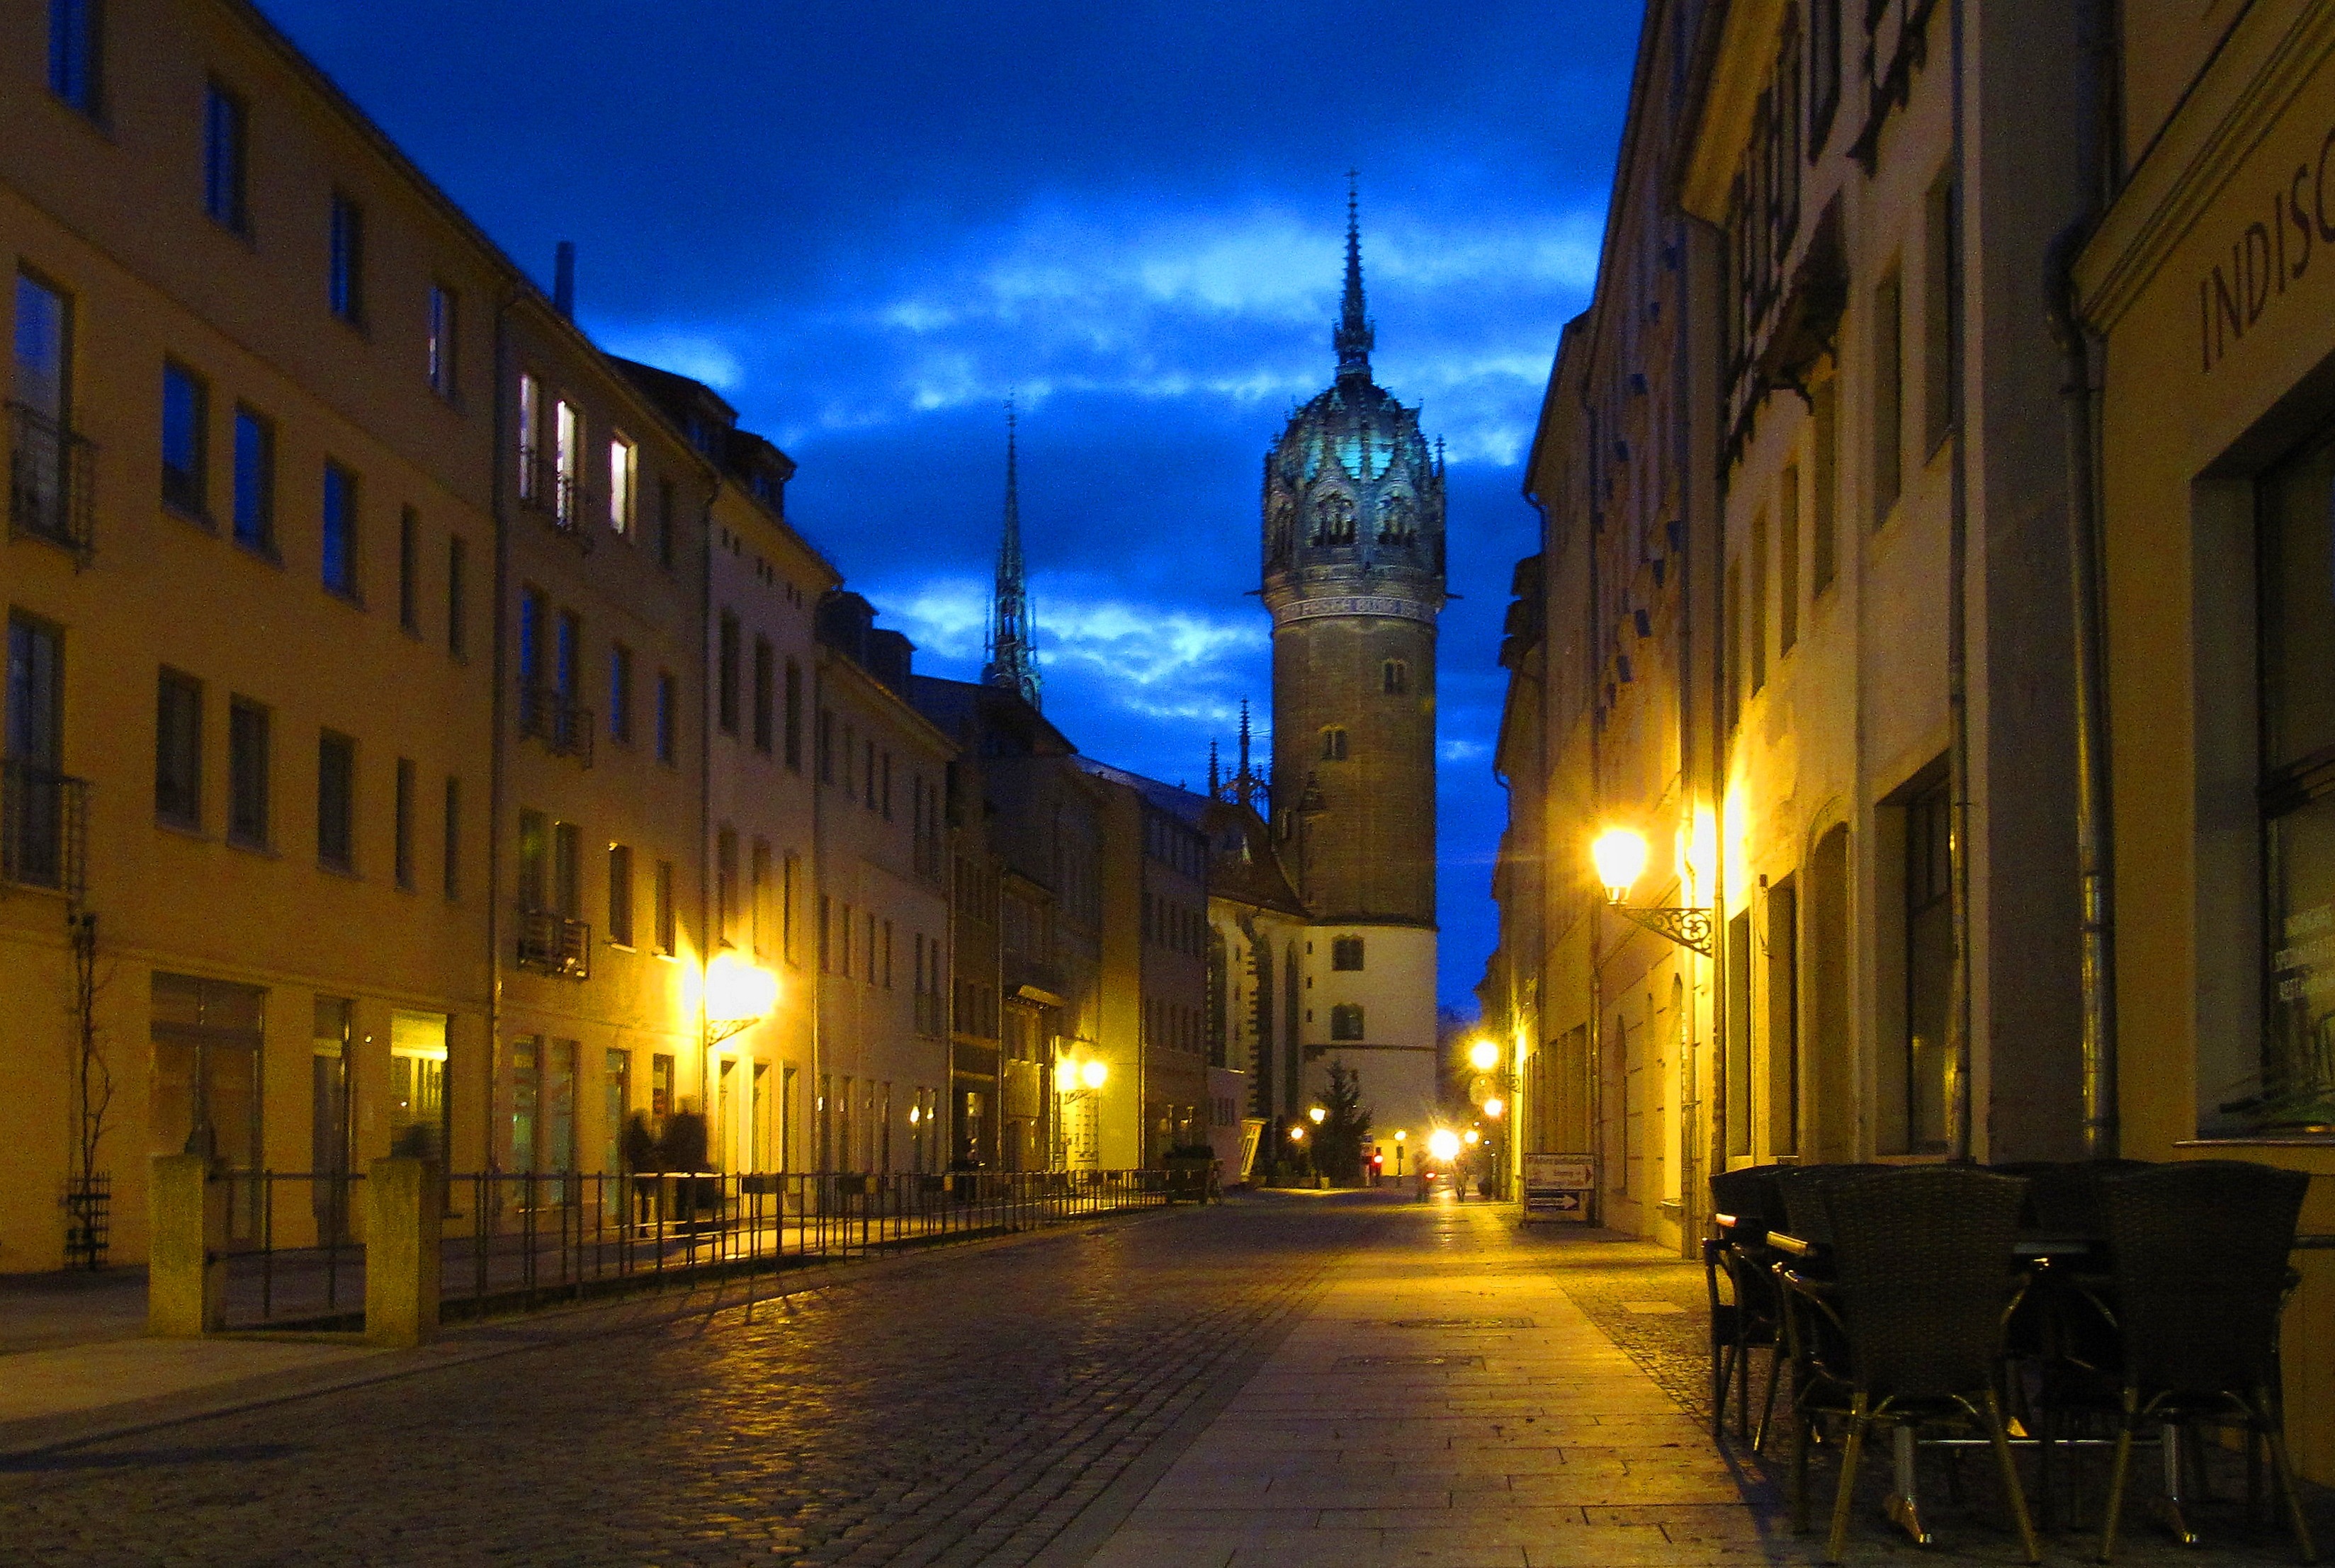
road, street, night, town, alley, city, cityscape, downtown, dusk, evening, plaza, landmark, church, lighting, infrastructure, germany, town square, luther, abendstimmung, metropolis, neighbourhood, wittenberg, urban area, human settlement